The Next Tetris

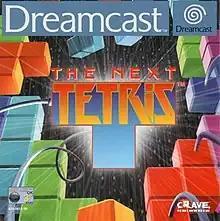
European Dreamcast box art

The Next Tetris is a puzzle video game in the "Tetris" series, developed by Blue Planet Software. The game was originally released for the PlayStation by Hasbro Interactive on June 16, 1999. In 2000, a version for the Dreamcast called The Next Tetris: On-Line Edition, which included online multiplayer, was published by Crave Entertainment in the United States. The Dreamcast version was released in Europe the following year with online functionality removed. A version was also included with Toshiba-manufactured DVD players using the interactive Nuon technology.